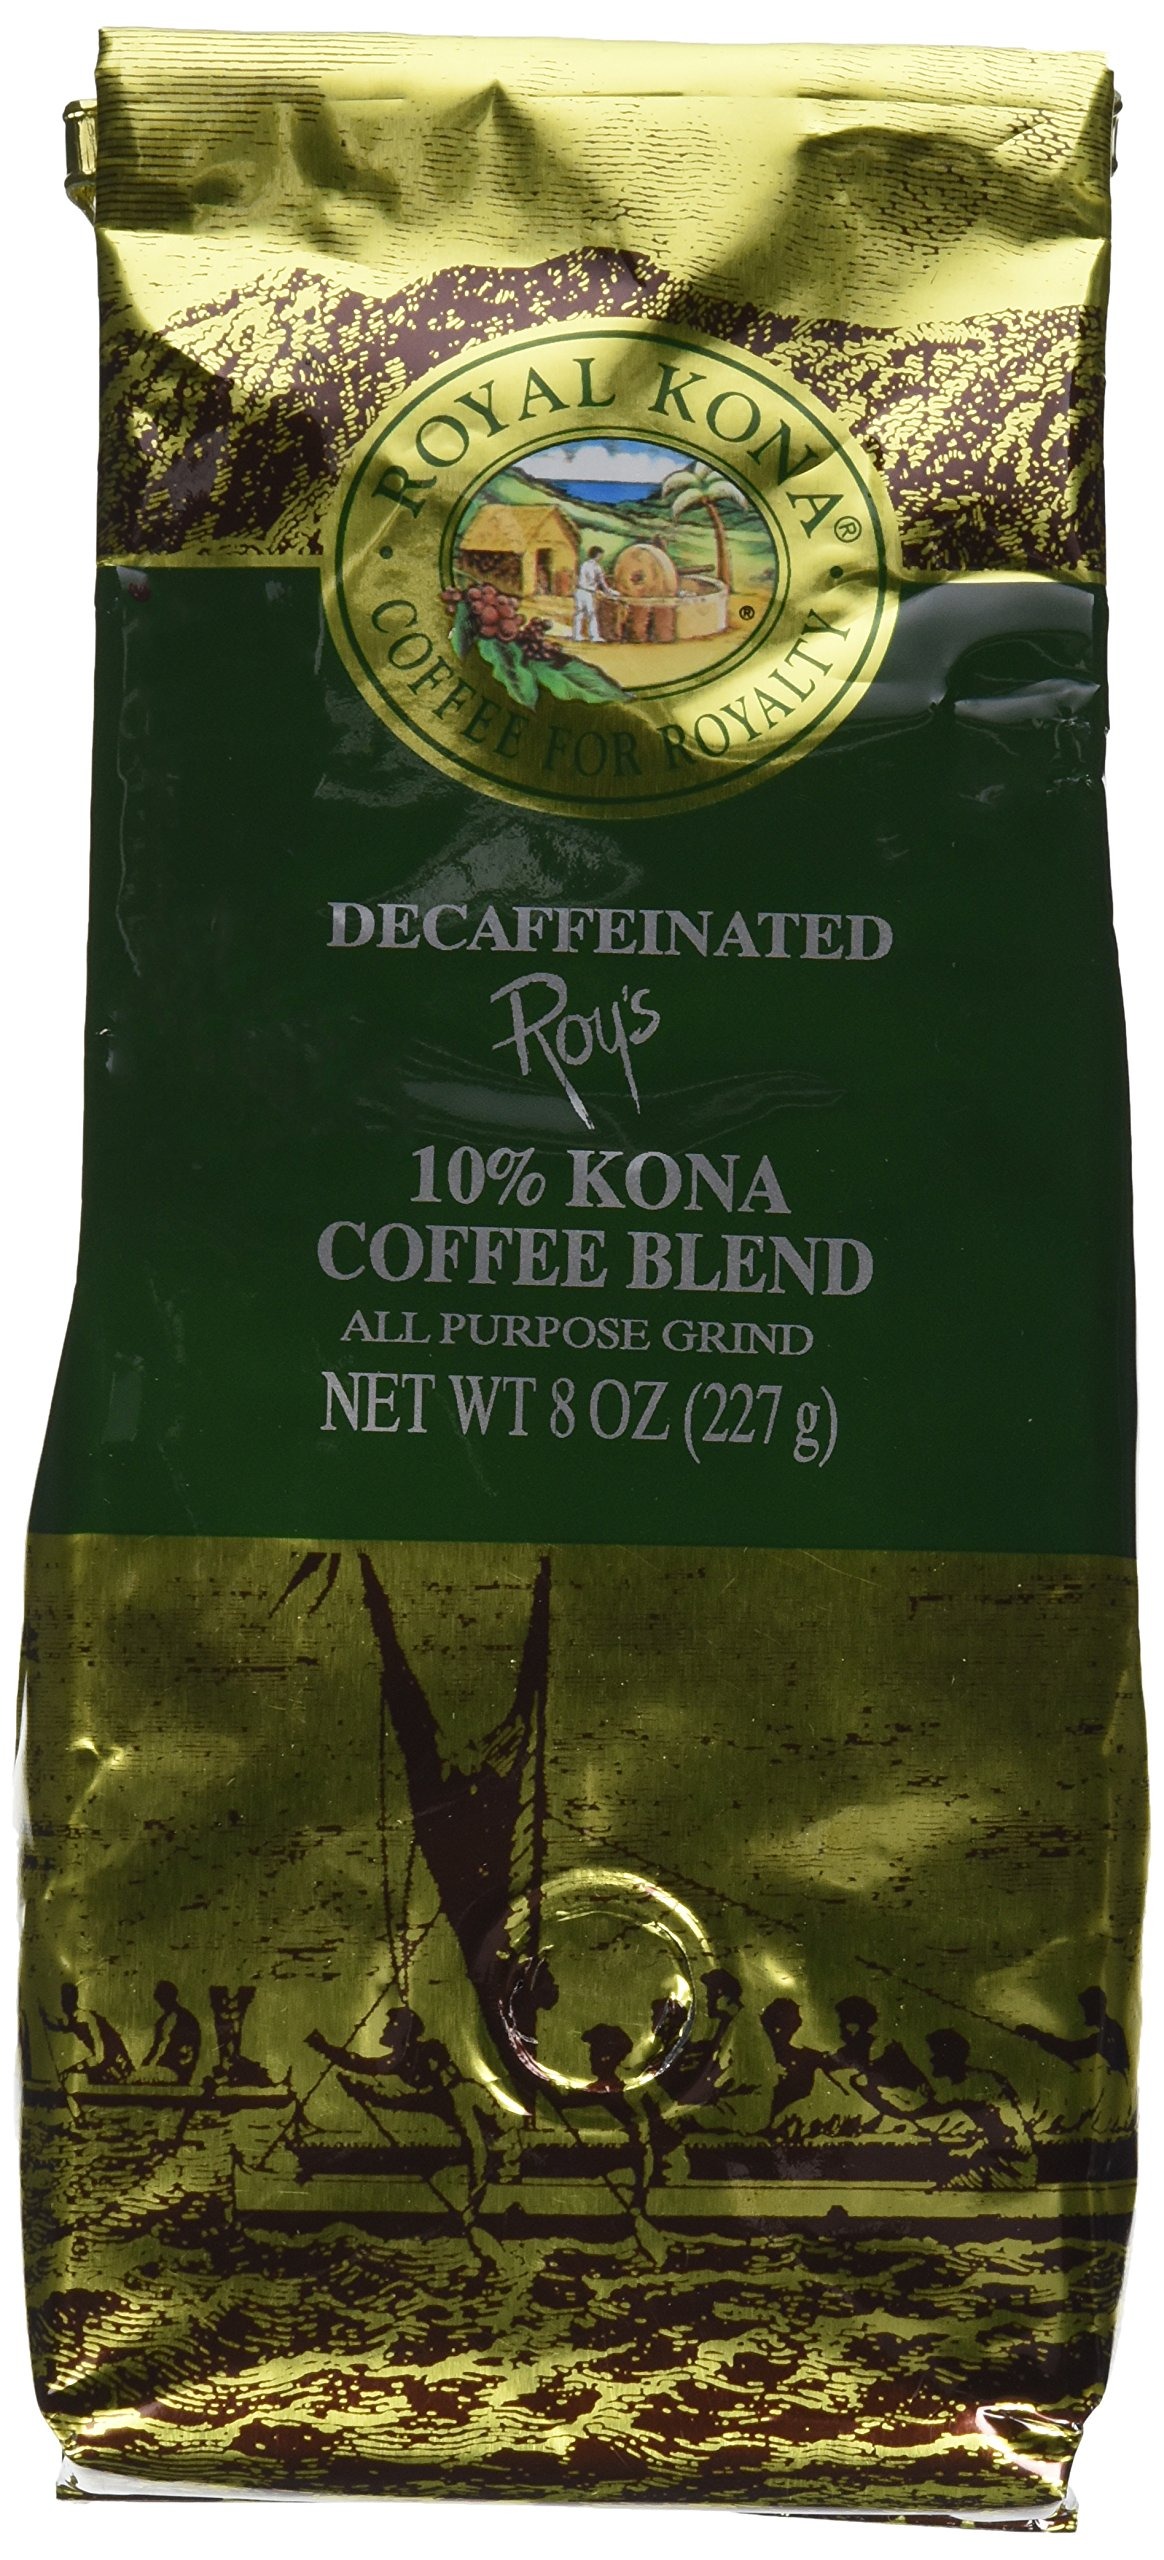
Item Name: Hawaii Royal Kona Coffee 8 oz. Ground 10% Kona Roy's Signature Series Decaf
Value: 8.0
Unit: Ounce

Price: 18.7